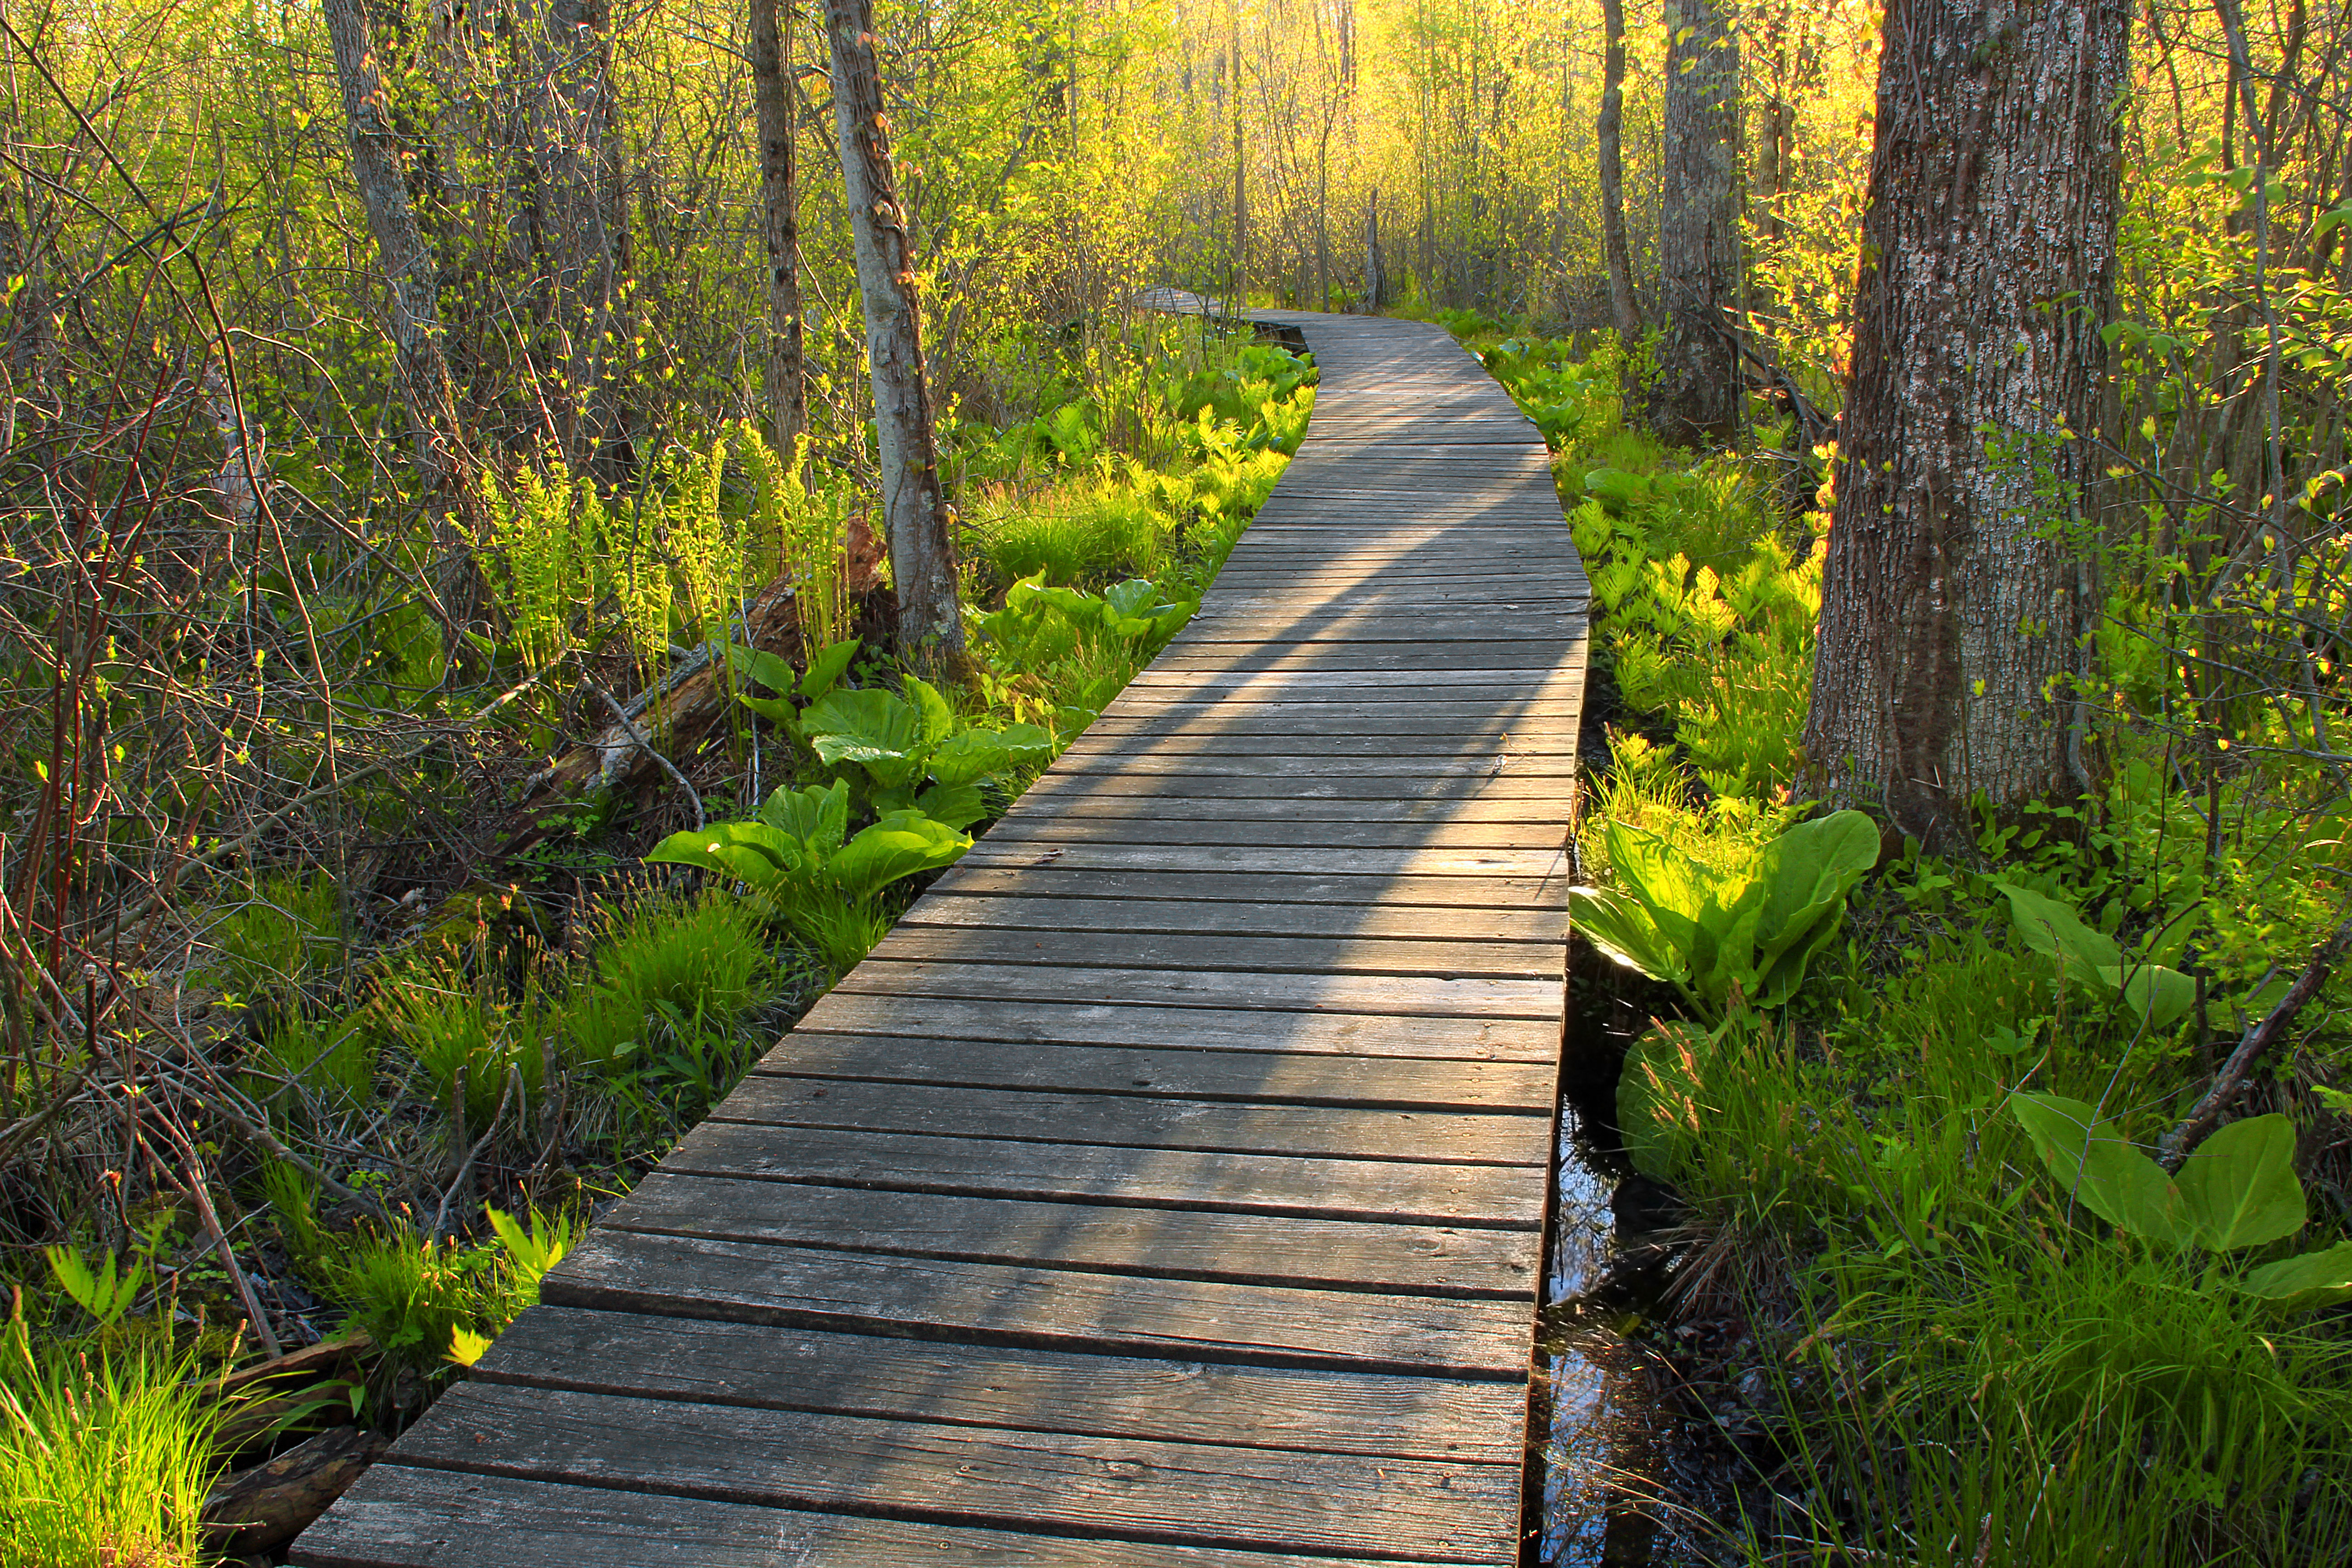
landscape, tree, nature, forest, grass, boardwalk, trail, bridge, sunlight, leaf, flower, walkway, stream, spring, green, autumn, garden, plants, trees, creativecommons, cool image, vegetation, wetland, understory, pennsylvania, sedges, lehighvalley, northamptoncounty, plankbridge, bearswamp, bearswampcountypark, woodland, habitat, i, natural environment